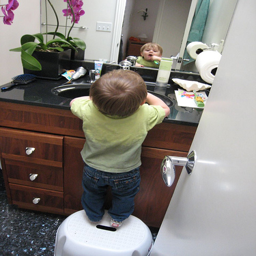
A young boy standing on top of a white foot stool.
A kid is standing on a stool at a sink near a mirror.
A boy standing on a stool while brushing his teeth.
there is a child that is in the mirror
Small child on a stool brushing his teeth at a bathroom sink.